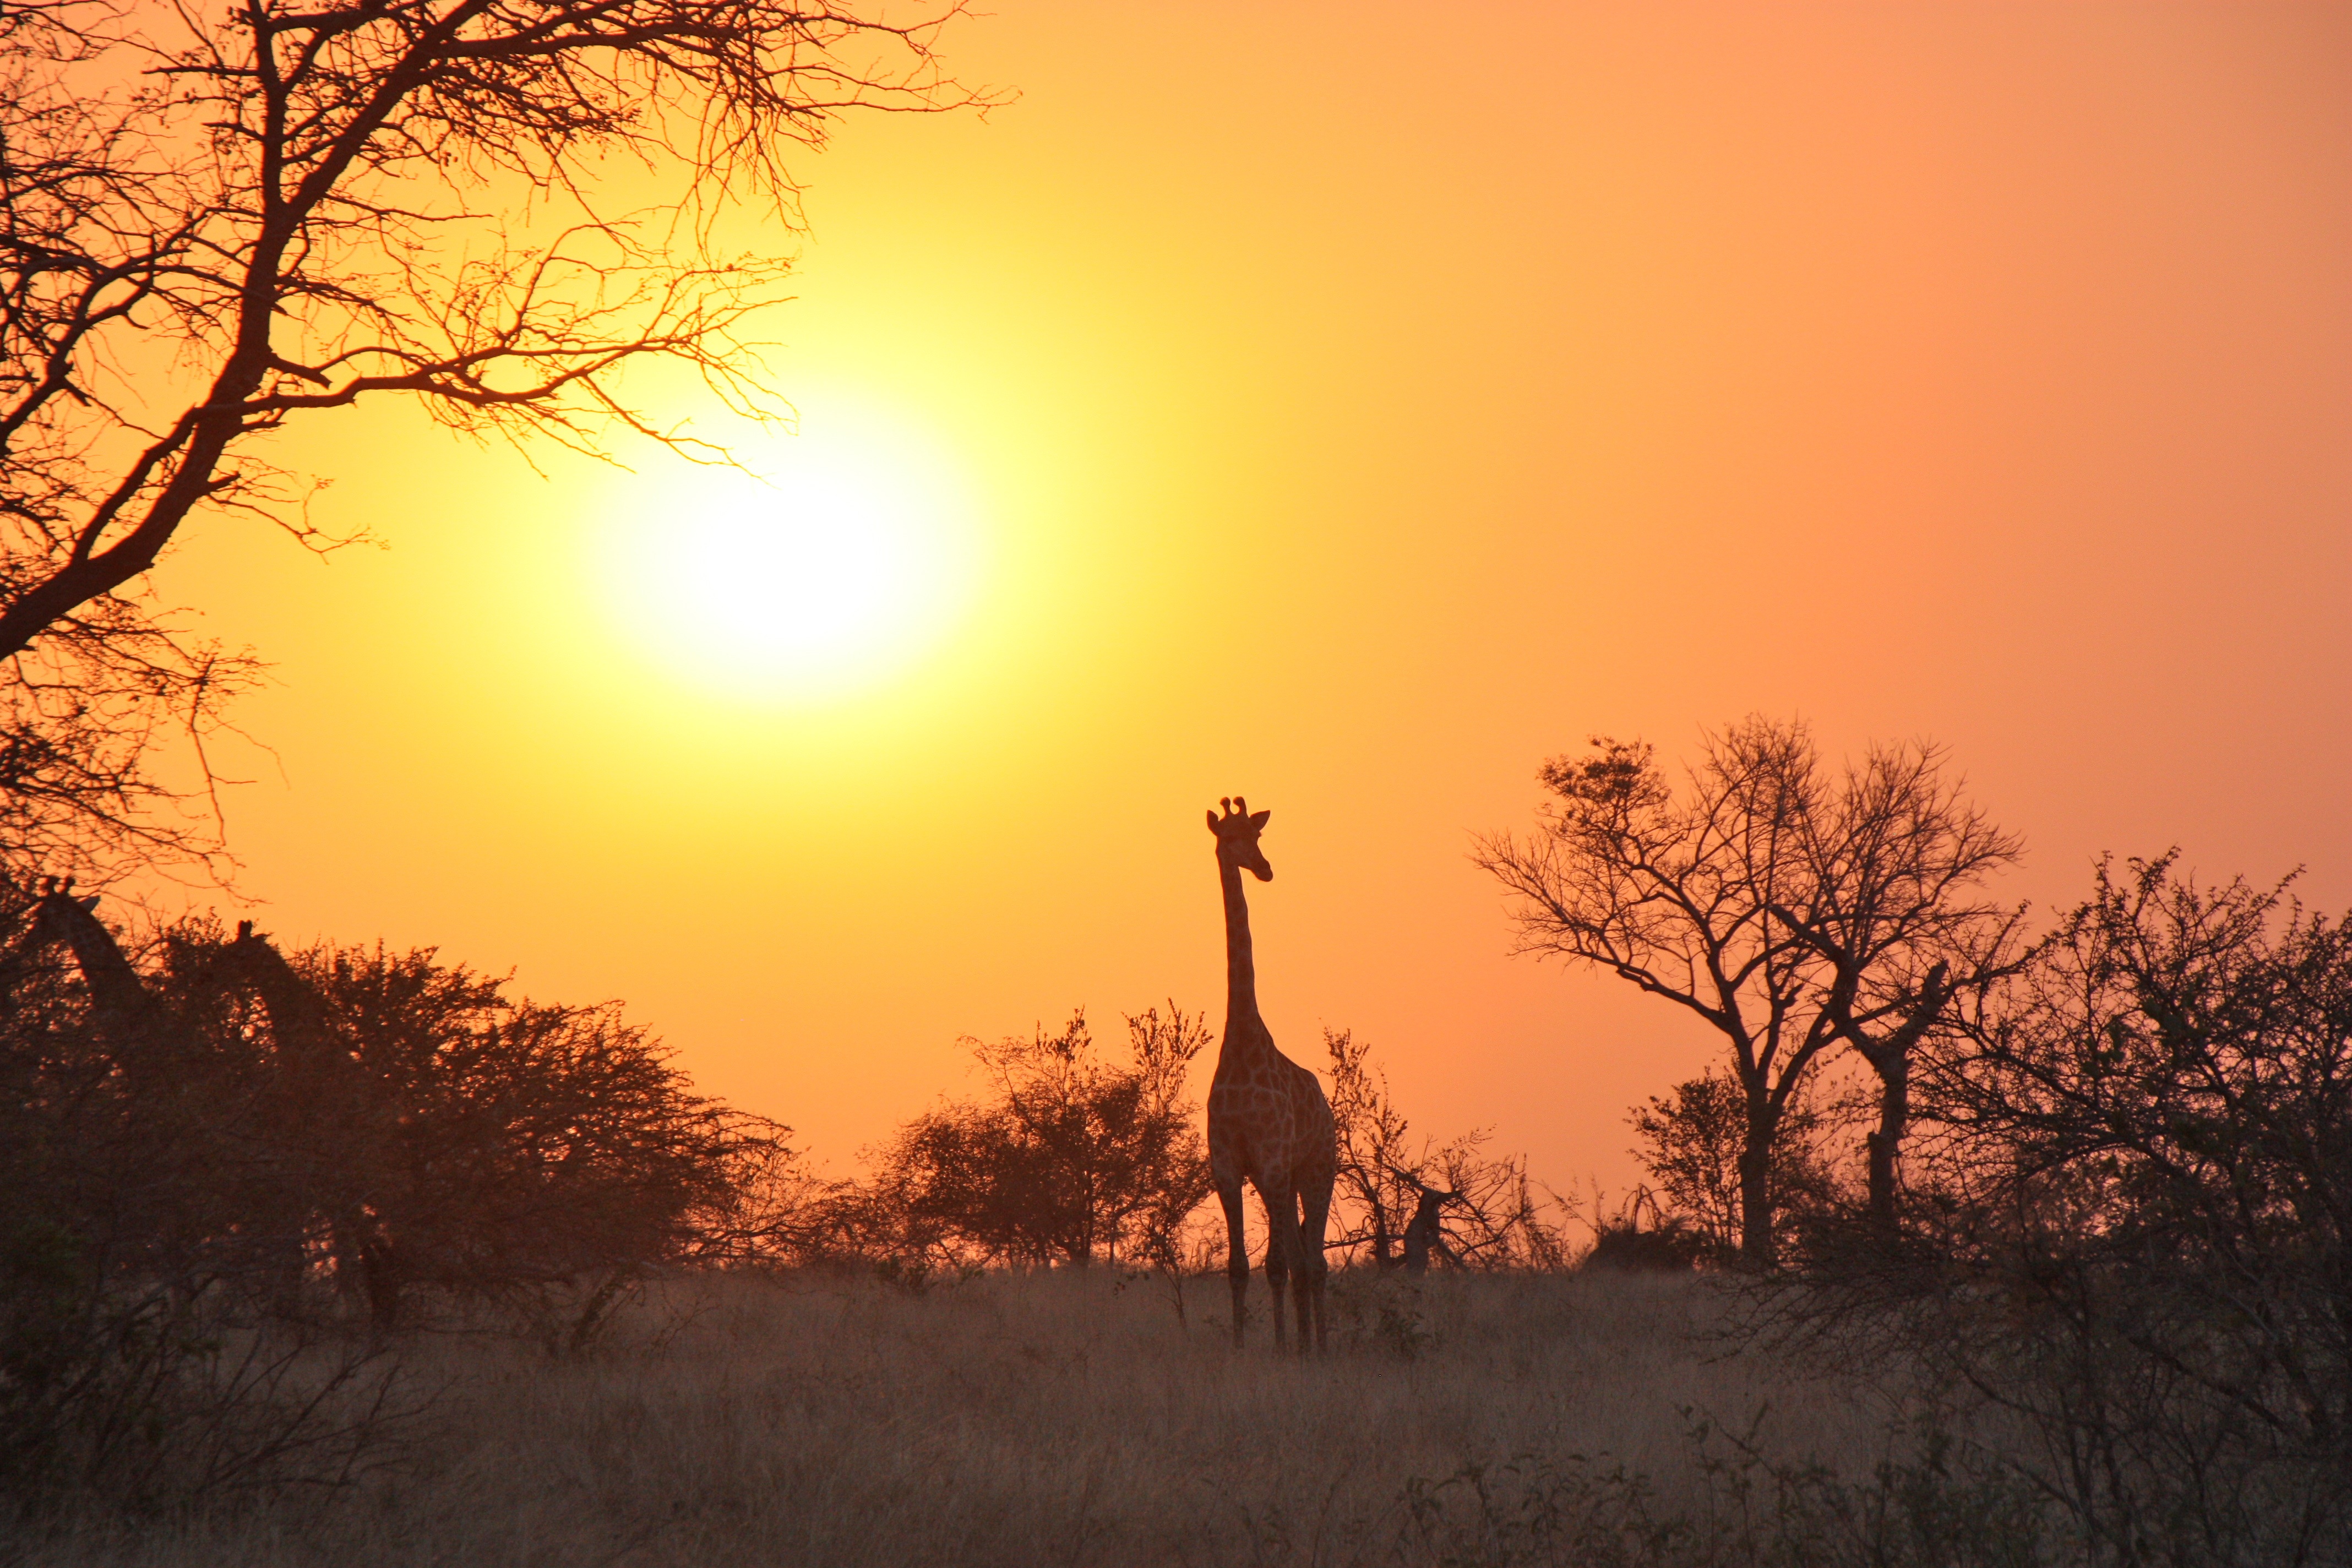
tree, nature, branch, sun, sunrise, sunset, mist, game, sunlight, morning, dawn, animal, dusk, wildlife, wild, evening, africa, mammal, savanna, giraffe, long, neck, reserve, tall, large, safari, zambia, afterglow, atmospheric phenomenon